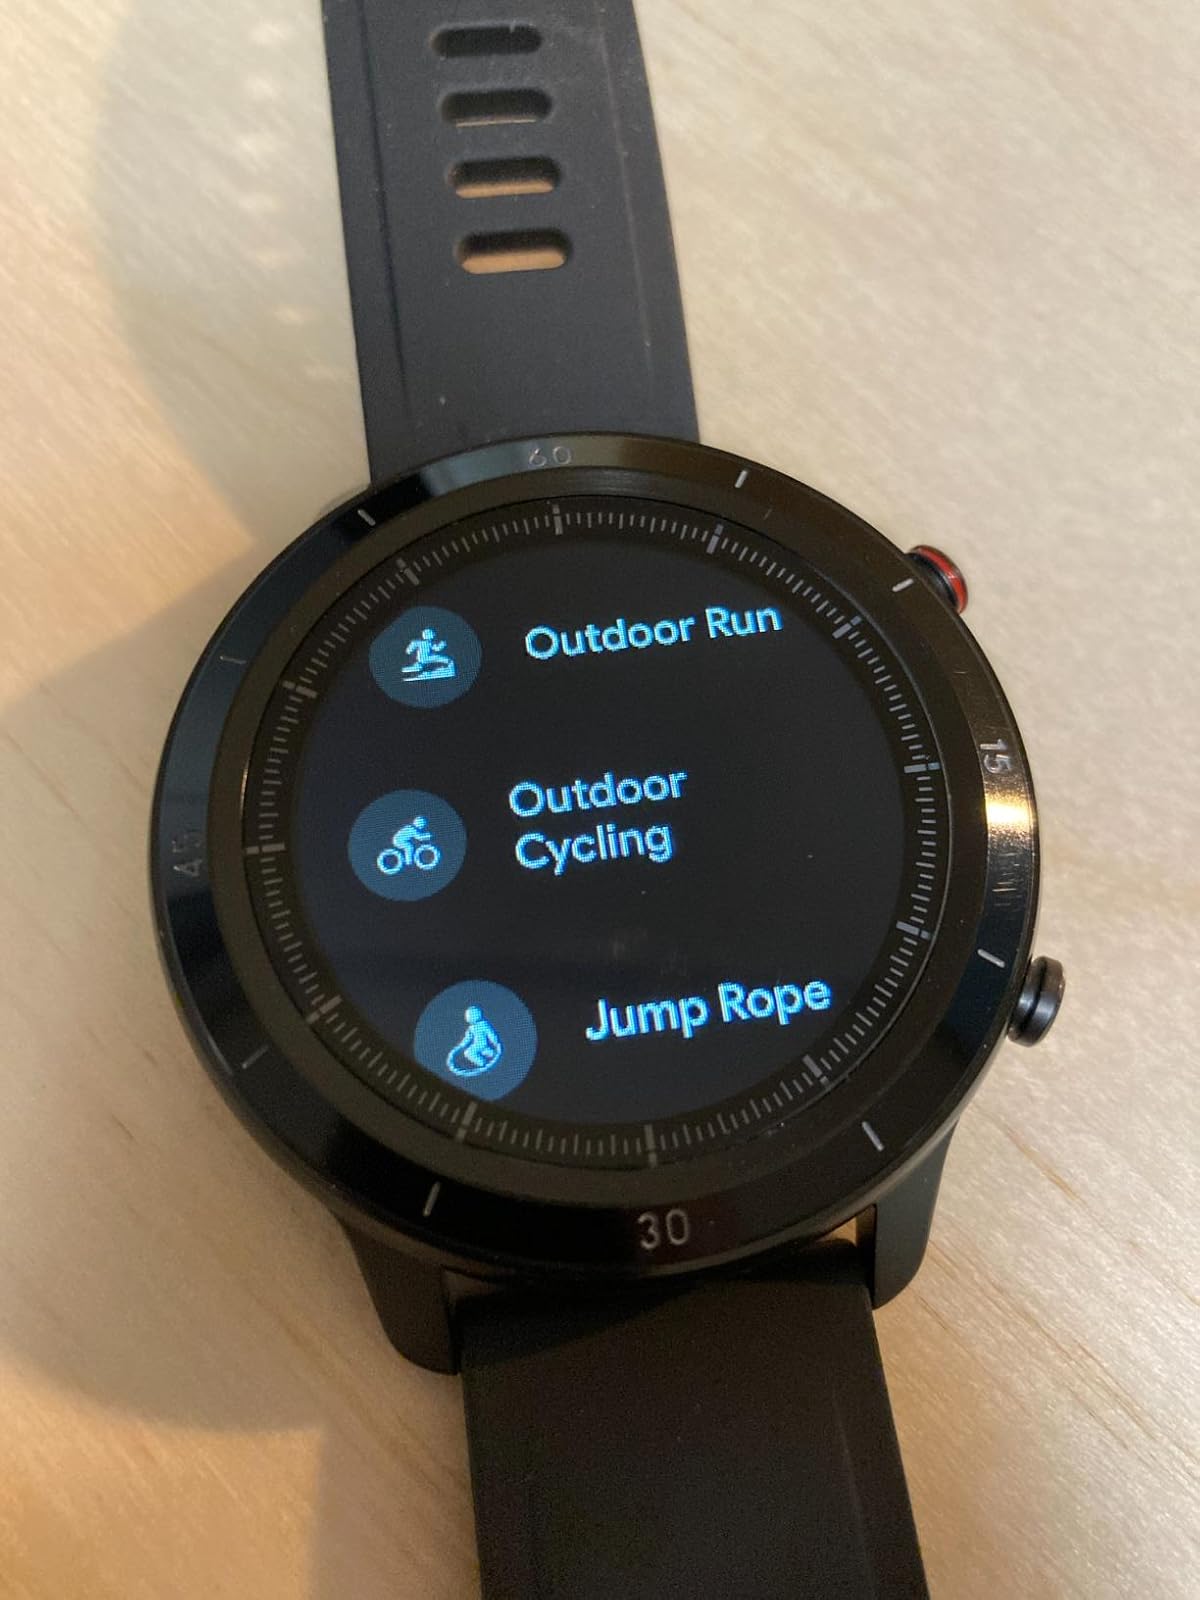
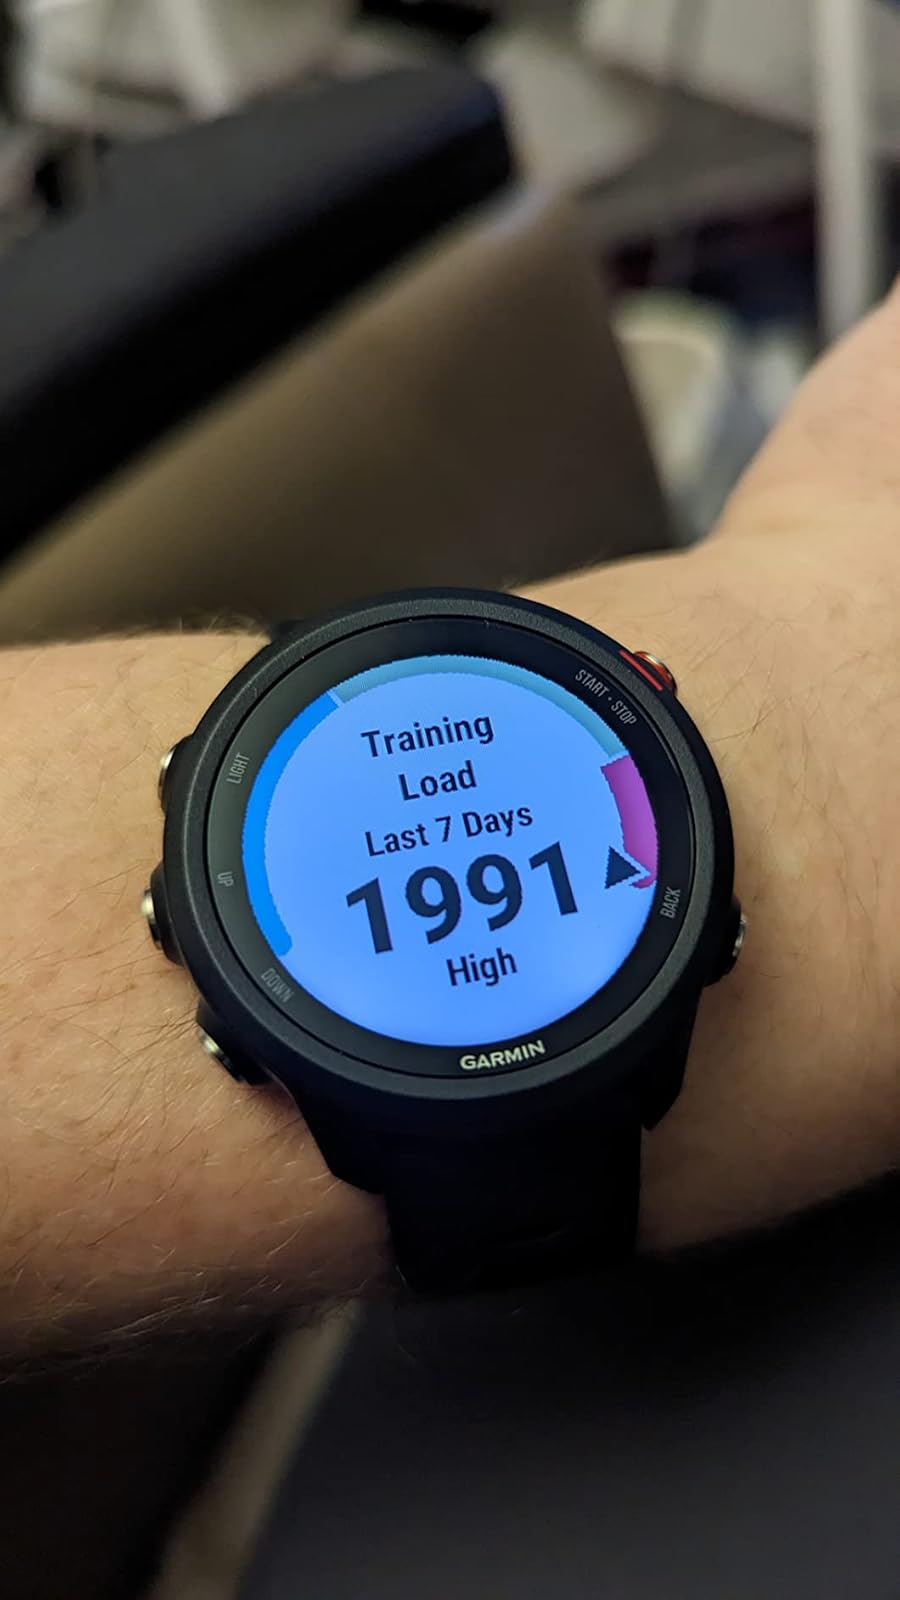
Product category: smartwatch
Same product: no